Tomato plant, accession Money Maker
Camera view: tilt-top (135 deg); turntable rotation: 90 degrees
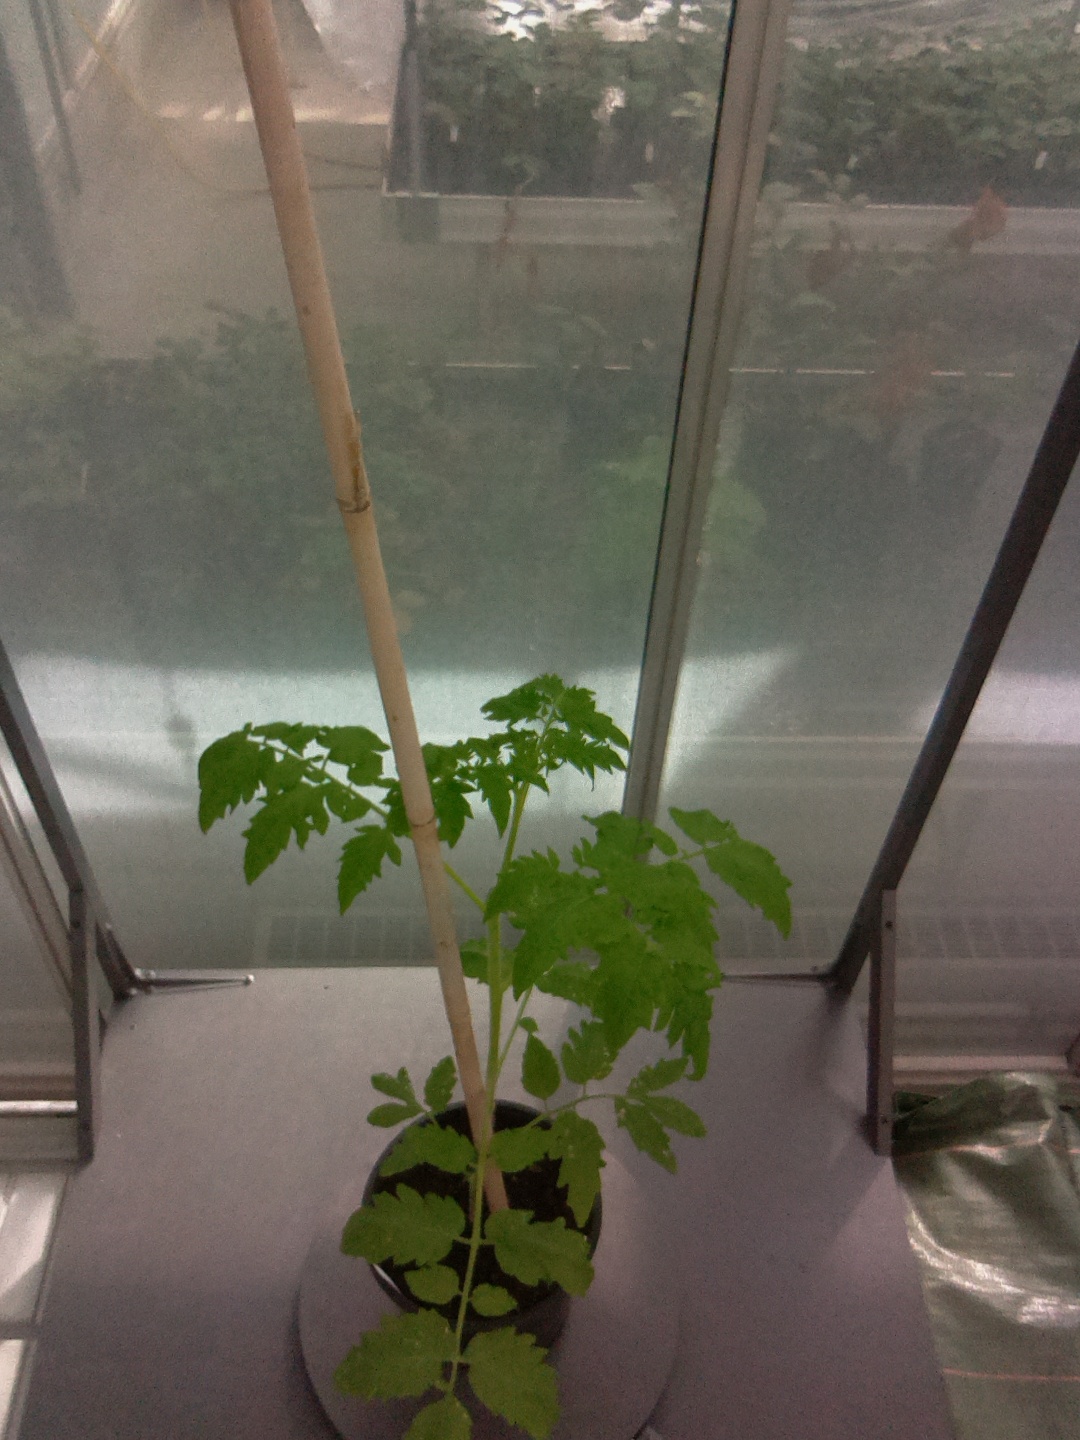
BBCH growth stage 15: 10 of true leaves visible